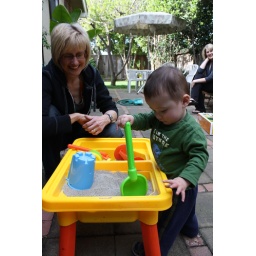
Playing in my sand box